Costa–Hawkins Rental Housing Act

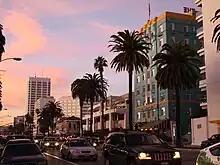
Santa Monica: Ocean Avenue

These are: Alameda, Berkeley, Beverly Hills, East Palo Alto, Hayward, Los Angeles, Los Gatos, Mountain View, Oakland, Palm Springs, Richmond. San Francisco, San Jose, Santa Ana, Santa Monica, and West Hollywood.